Erbium compounds

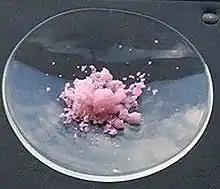
Erbium(III) chloride hydrate

Erbium(III) fluoride is a pinkish powder that can be produced by reacting erbium(III) nitrate and ammonium fluoride. It can be used to make infrared light-transmitting materials and up-converting luminescent materials. Erbium(III) chloride is a violet compounds that can be formed by first heating erbium(III) oxide and ammonium chloride to produce the ammonium salt of the pentachloride ([NH]ErCl) then heating it in a vacuum at 350-400 °C. It forms crystals of the type, with monoclinic crystals and the point group "C"2/m. Erbium(III) chloride hexahydrate also forms monoclinic crystals with the point group of "P"2/"n" ("P"2/"c") - "C". In this compound, erbium is octa-coordinated to form ions with the isolated completing the structure.